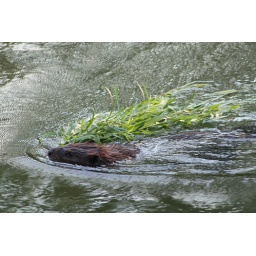
I watched this male and a female for two hours. I payed the price in mosquito bites.